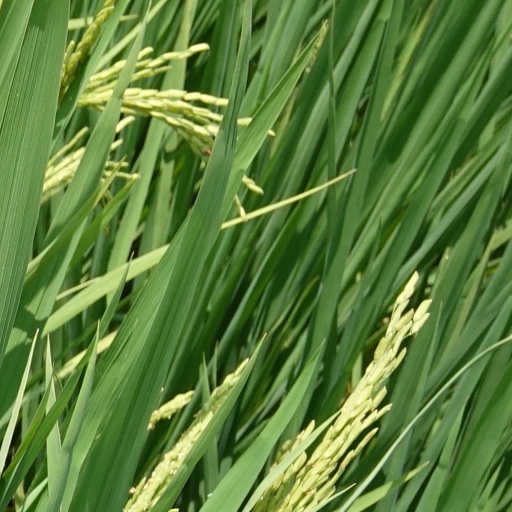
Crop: rice